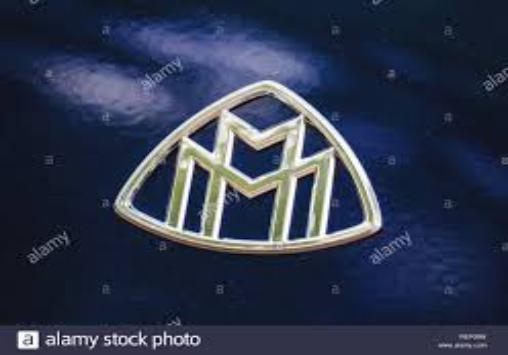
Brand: maybach-1
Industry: Transportation